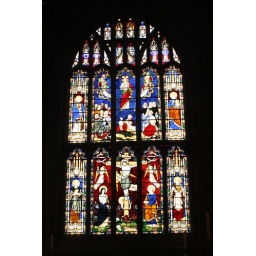
Stained glass window in the priory